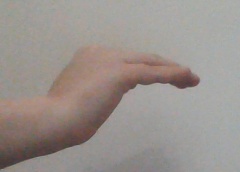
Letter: haa